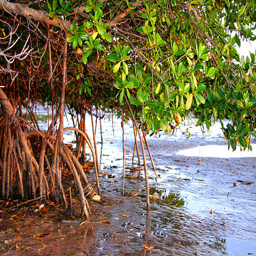
mangrove tree stretching over the water